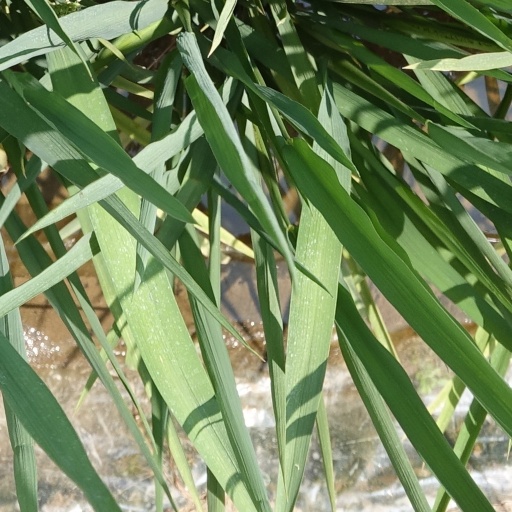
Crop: rice